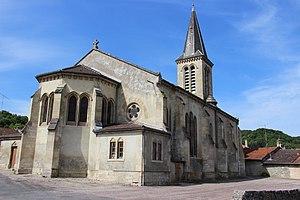
L'église Saint-Martin de Tannois
Tannois est une commune française située dans le département de la Meuse, en région Grand Est.